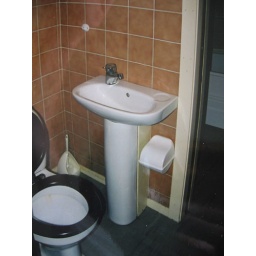
Our bathroom was actually two tiny rooms divided by a wall with a sliding door.